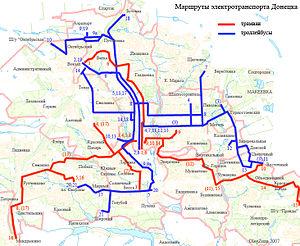
Le tramway de Donetsk est le réseau de tramways à traction électrique desservant la ville de Donetsk, ville industrielle d'Ukraine et la capitale administrative de l'oblast de Donetsk. Il est composé de dix lignes pour un total de 130,5 kilomètres de voies.